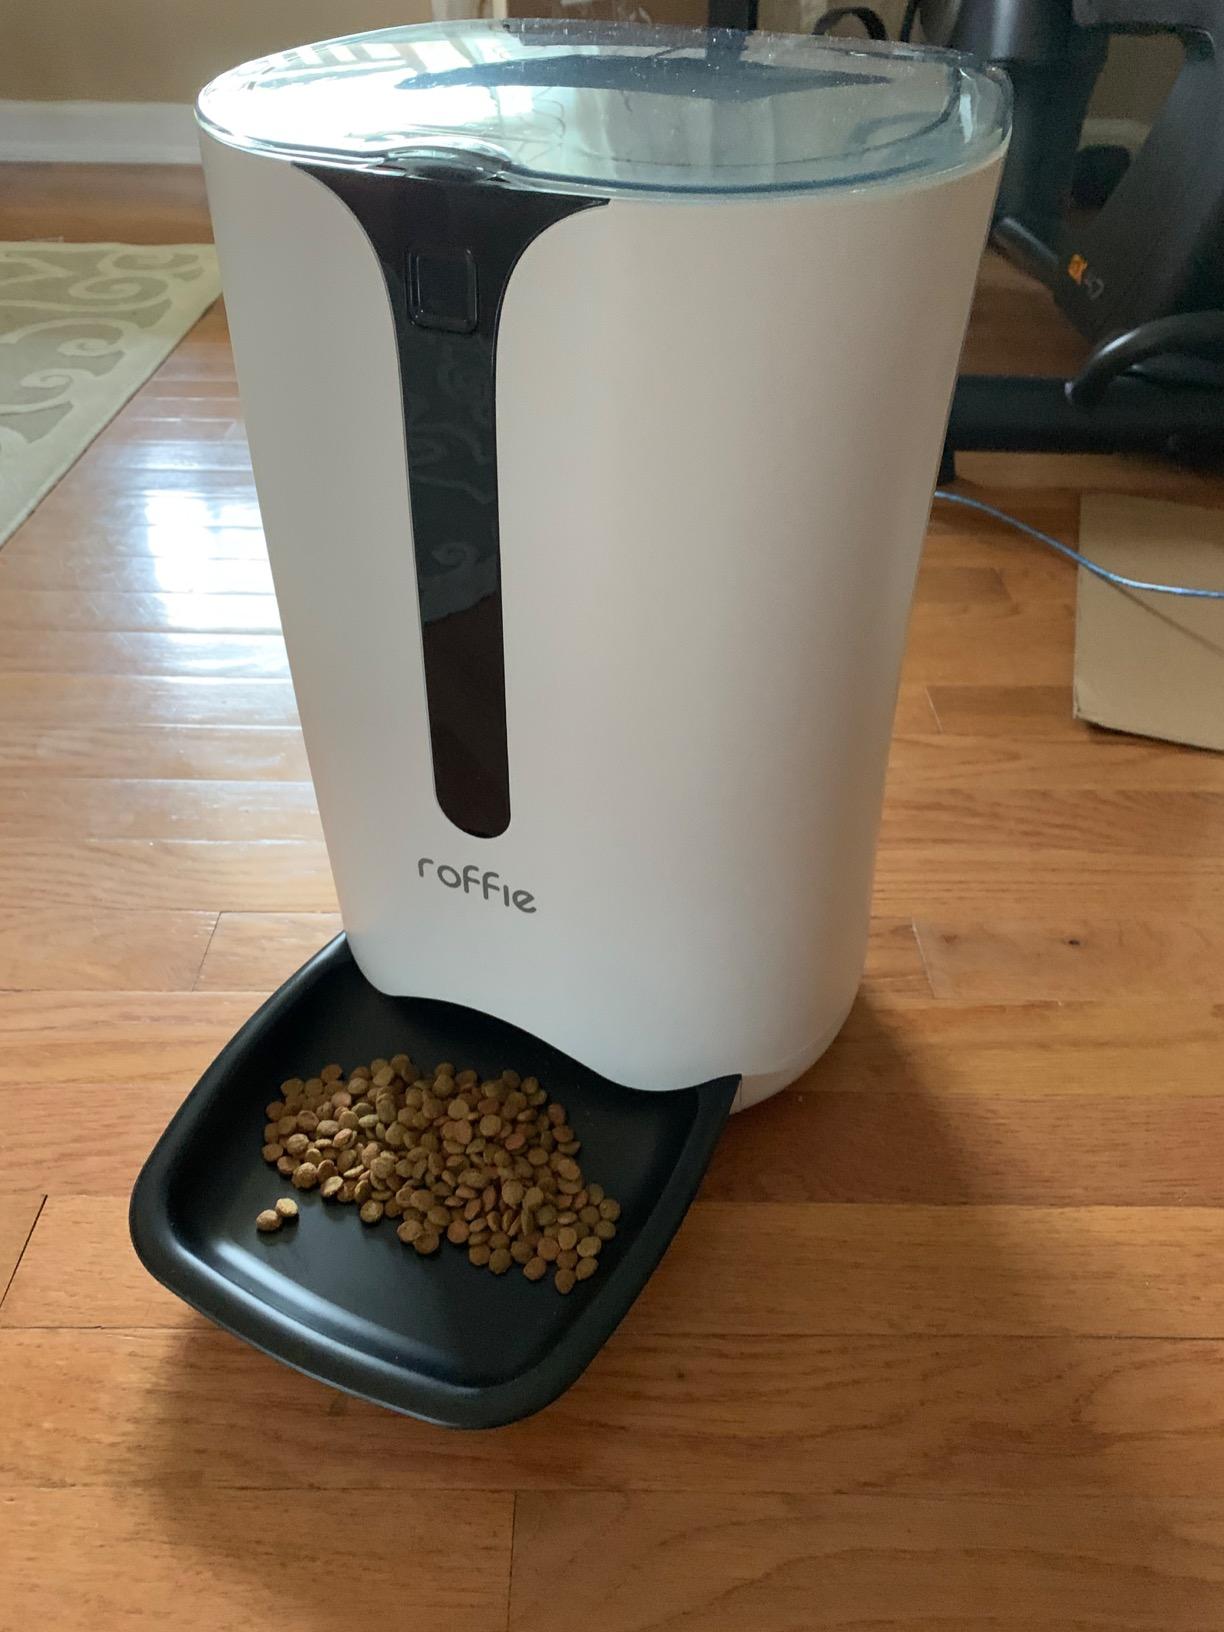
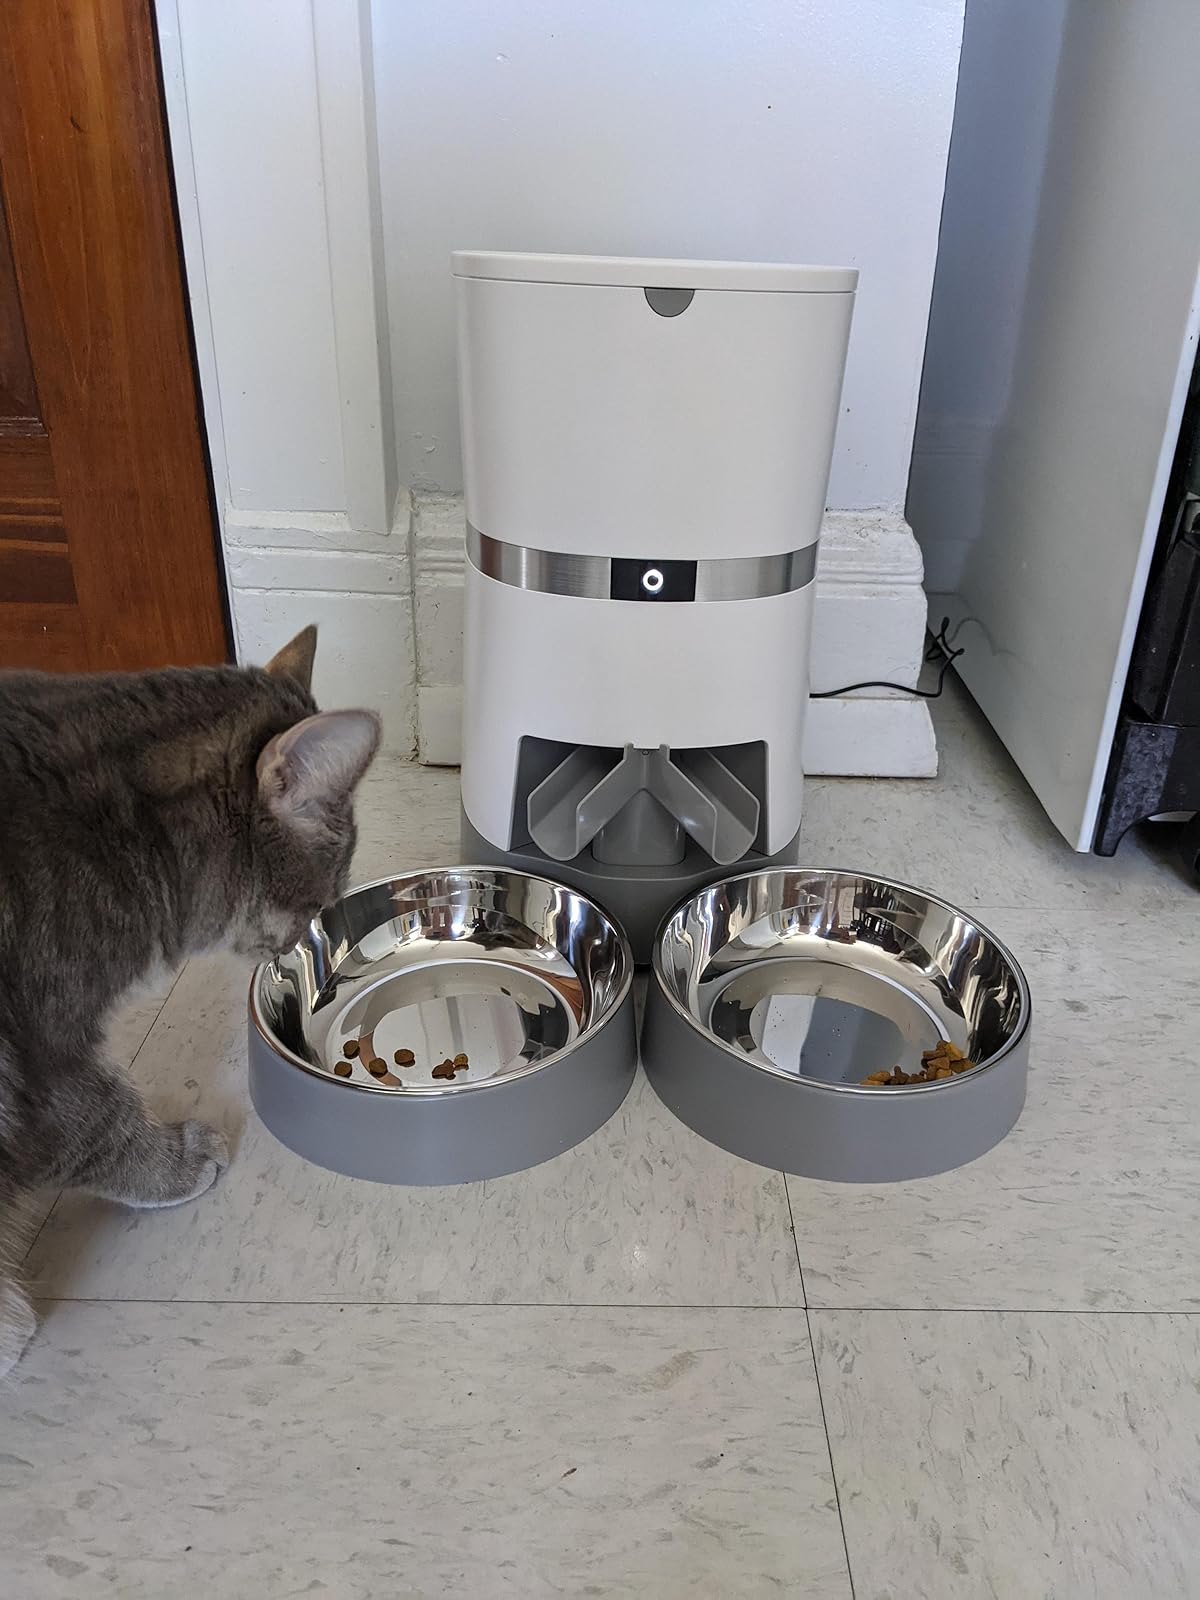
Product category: items_feeder
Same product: no